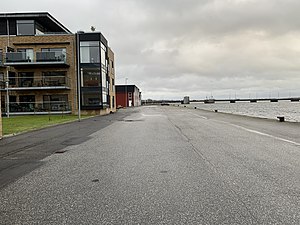
Hadsund Centrum / Galleri
Hadsund Trafikhavne set mod øst og Hadsundbroen. i venstre side kan man se at der er en meget mærkelig rævne i asfalten den er det ene spor fra havnebanen som ligger unden asfalten, også i højre side kan man se en rævne i astfandten det kan være det andet spor fra havnebanen.
Hadsund Centrum er Hadsunds centrale bydel mellem Mariager Fjord mod syd, Rosendal mod nord og Øgadekvarteret mod øst. Der er ca. 2.000 indbyggere i Hadsund Centrum. Det er dermed den tættest befolkede bydel i Hadsund.